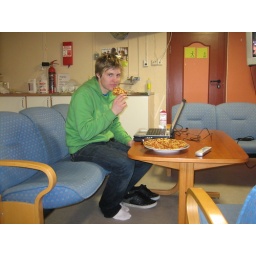
While you all eat nice home cooked food with your family i eat oven pizza all alone in a hostel basement.